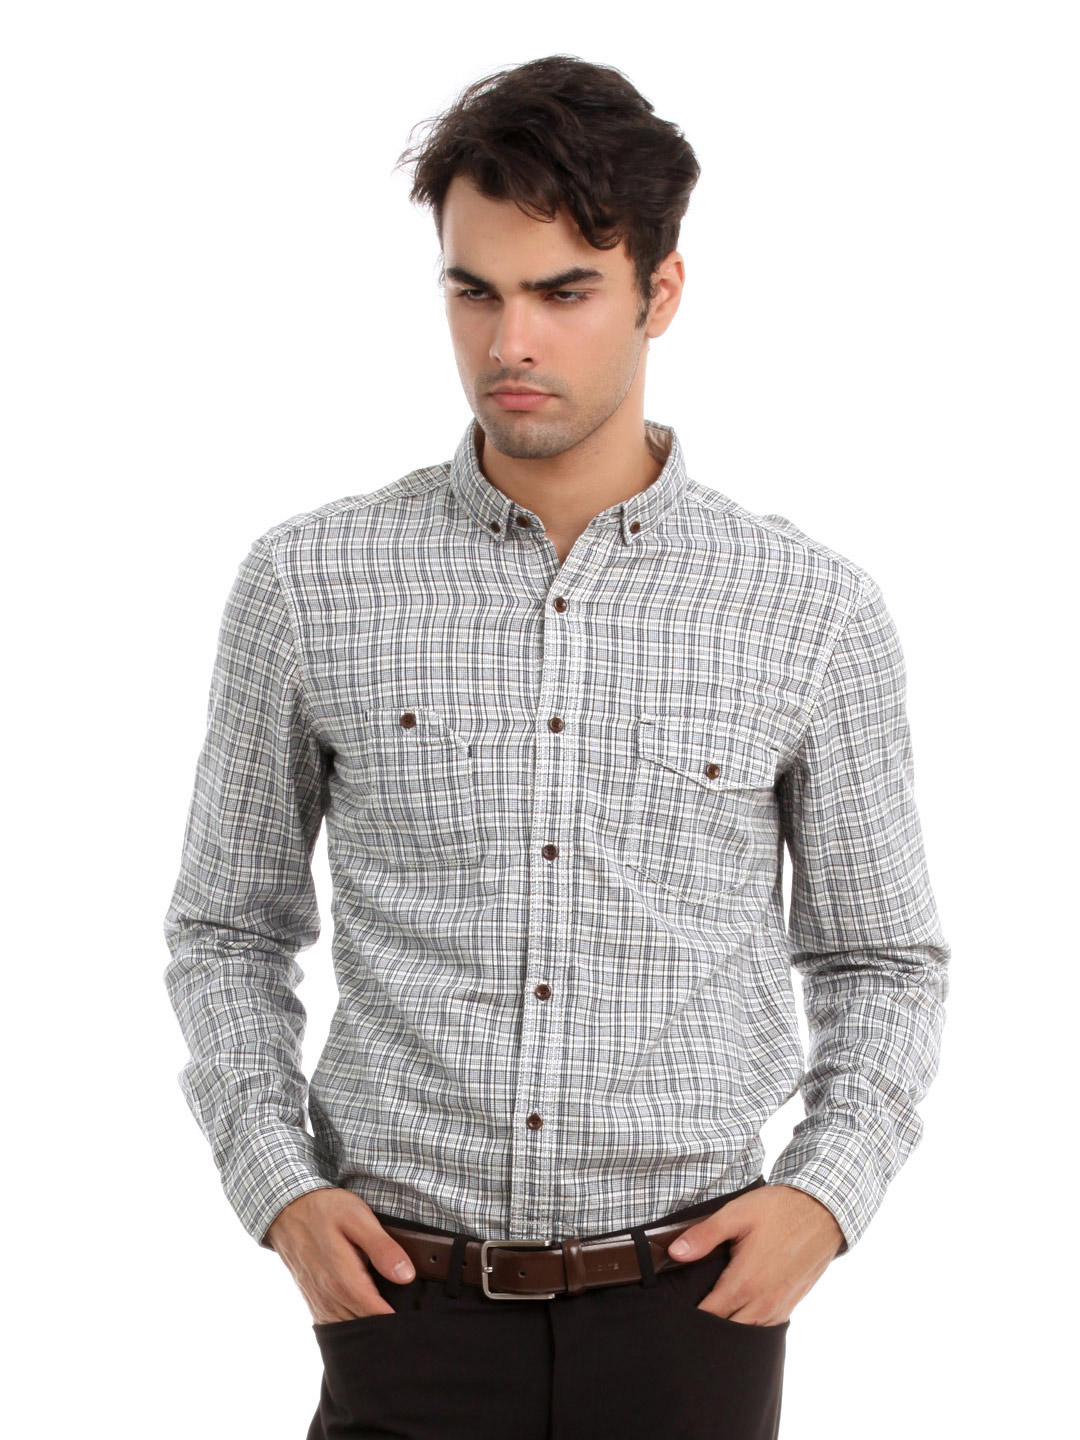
French Connection Men White & Black Check Shirt
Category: Apparel / Topwear / Shirts
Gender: Men
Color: White
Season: Summer 2012
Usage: Casual